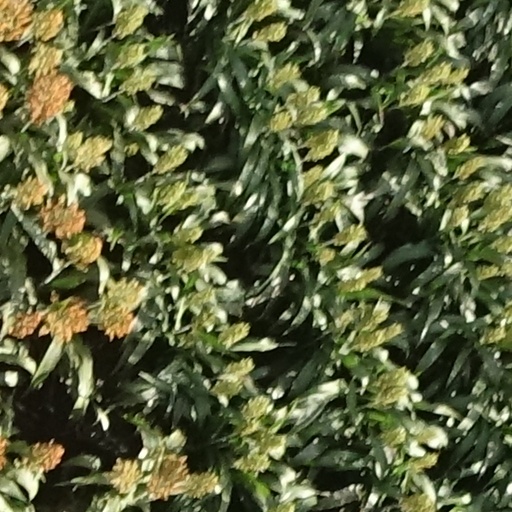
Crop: sorghum